Question: Please indicate a possible affordance area of the chair that can be used for sitting on
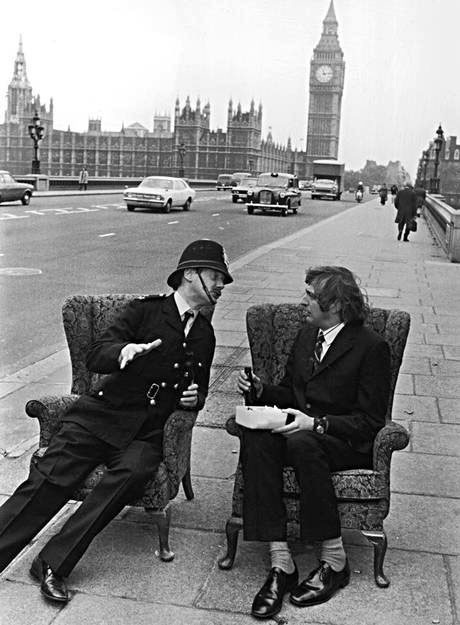
Answer: [249.849, 435.668, 379.125, 480.456]